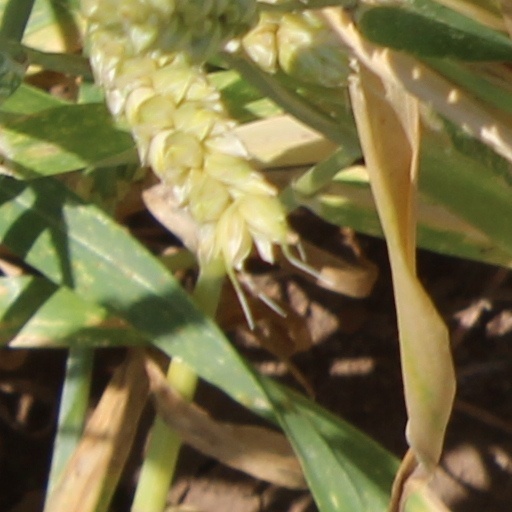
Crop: wheat